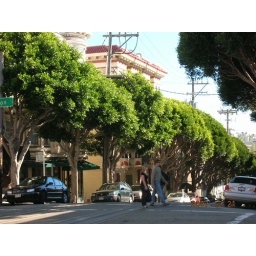
I ended up on a tree lined street after all, even in SF